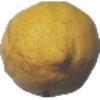
Label: lemon